Green Party of Canada candidates in the 2006 Canadian federal election

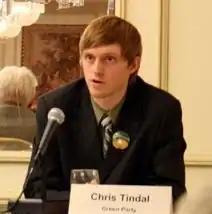
Tindal at the 2008 candidates' debate for the Toronto Centre riding

Chris Tindal (born June 3, 1981) was a candidate for Ward 27 in the 2010 Toronto municipal election. He was the Green Party of Canada's candidate for the House of Commons of Canada in Toronto Centre in the 2006 federal election and again in a March 17, 2008 by-election in which he placed 3rd with 13.6% of the vote, ahead of the Conservative candidate.